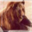
Label: bear